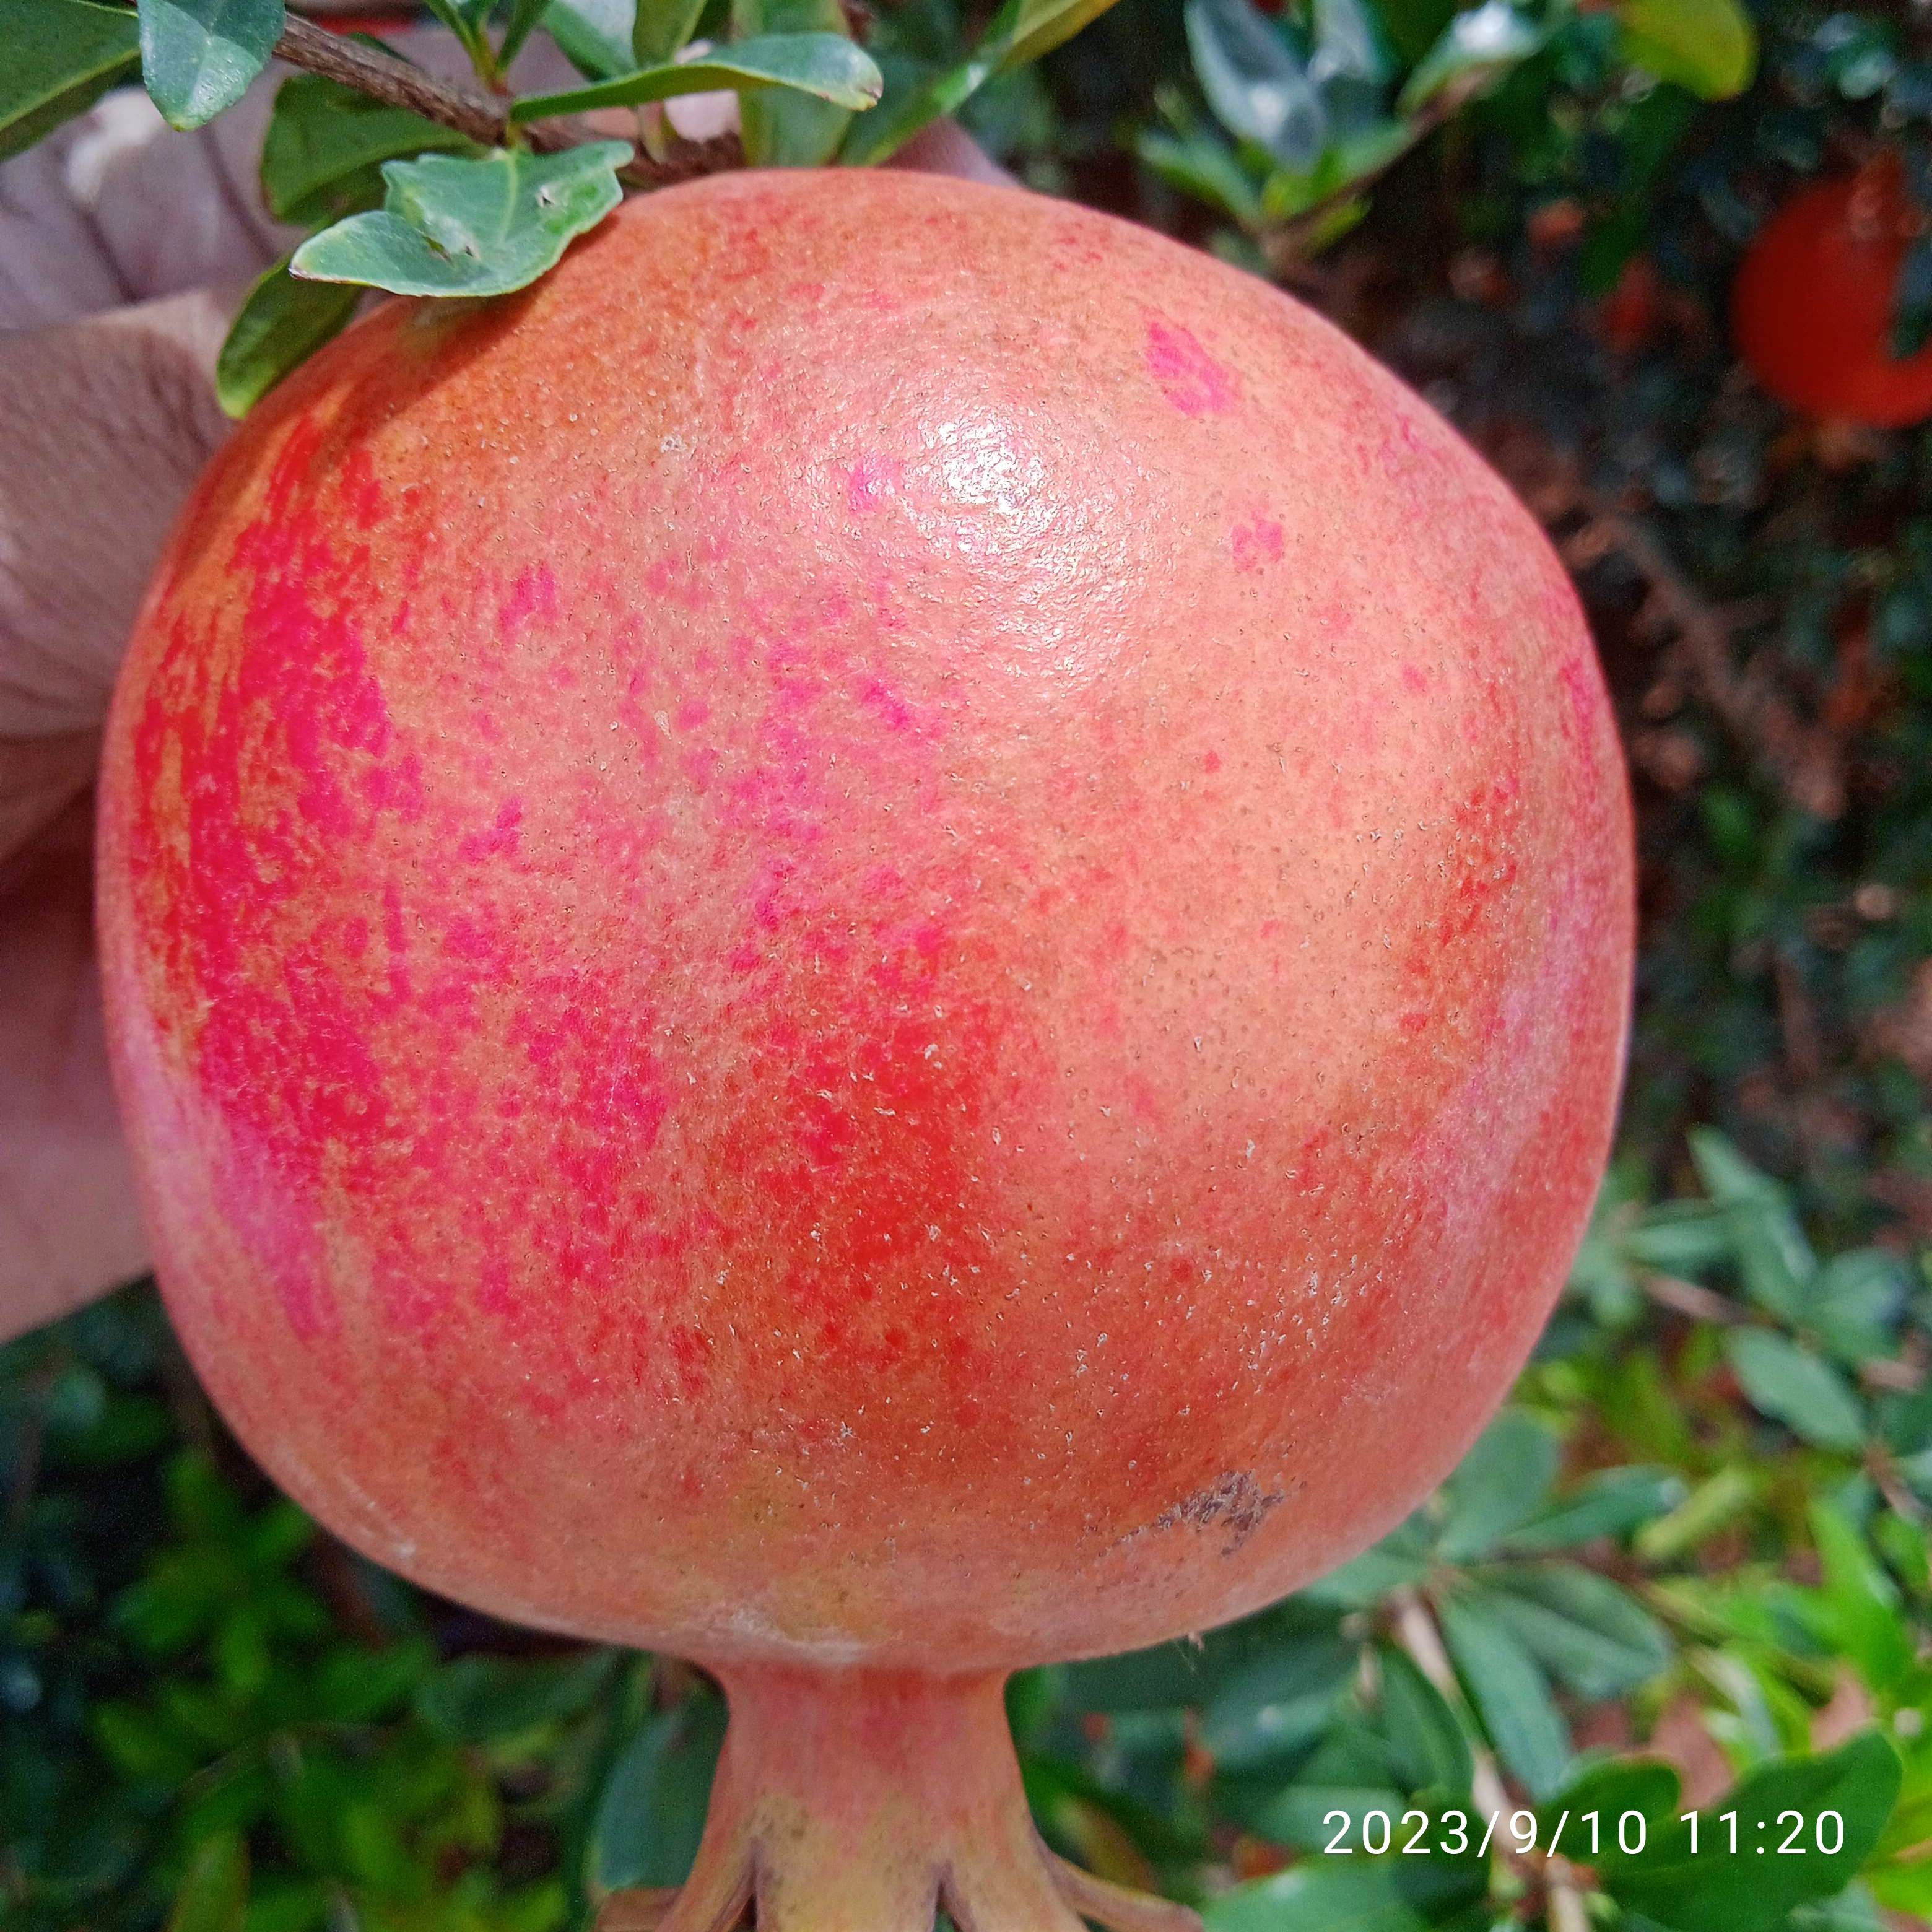
Label: Healthy